Hanno R. Ellenbogen Citizenship Award

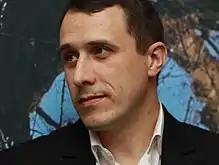
Paval Sieviaryniec was the seventh financial recipient of the HRE Citizenship Award.

Paval Sieviaryniec is a prominent young Belarusian politician leader of the Christian Democratic Party and founder of the Young Front that is one of the most persecuted political organisations in Belarus. He is also a talented publicist, author of a number of books and articles in which he presents his ideas and values, calling Belarusians to a national awakening and protest against autocratic rule.